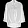
Label: Shirt